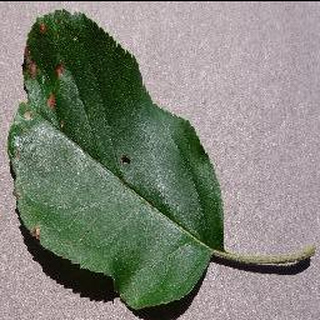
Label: apple_black_rot